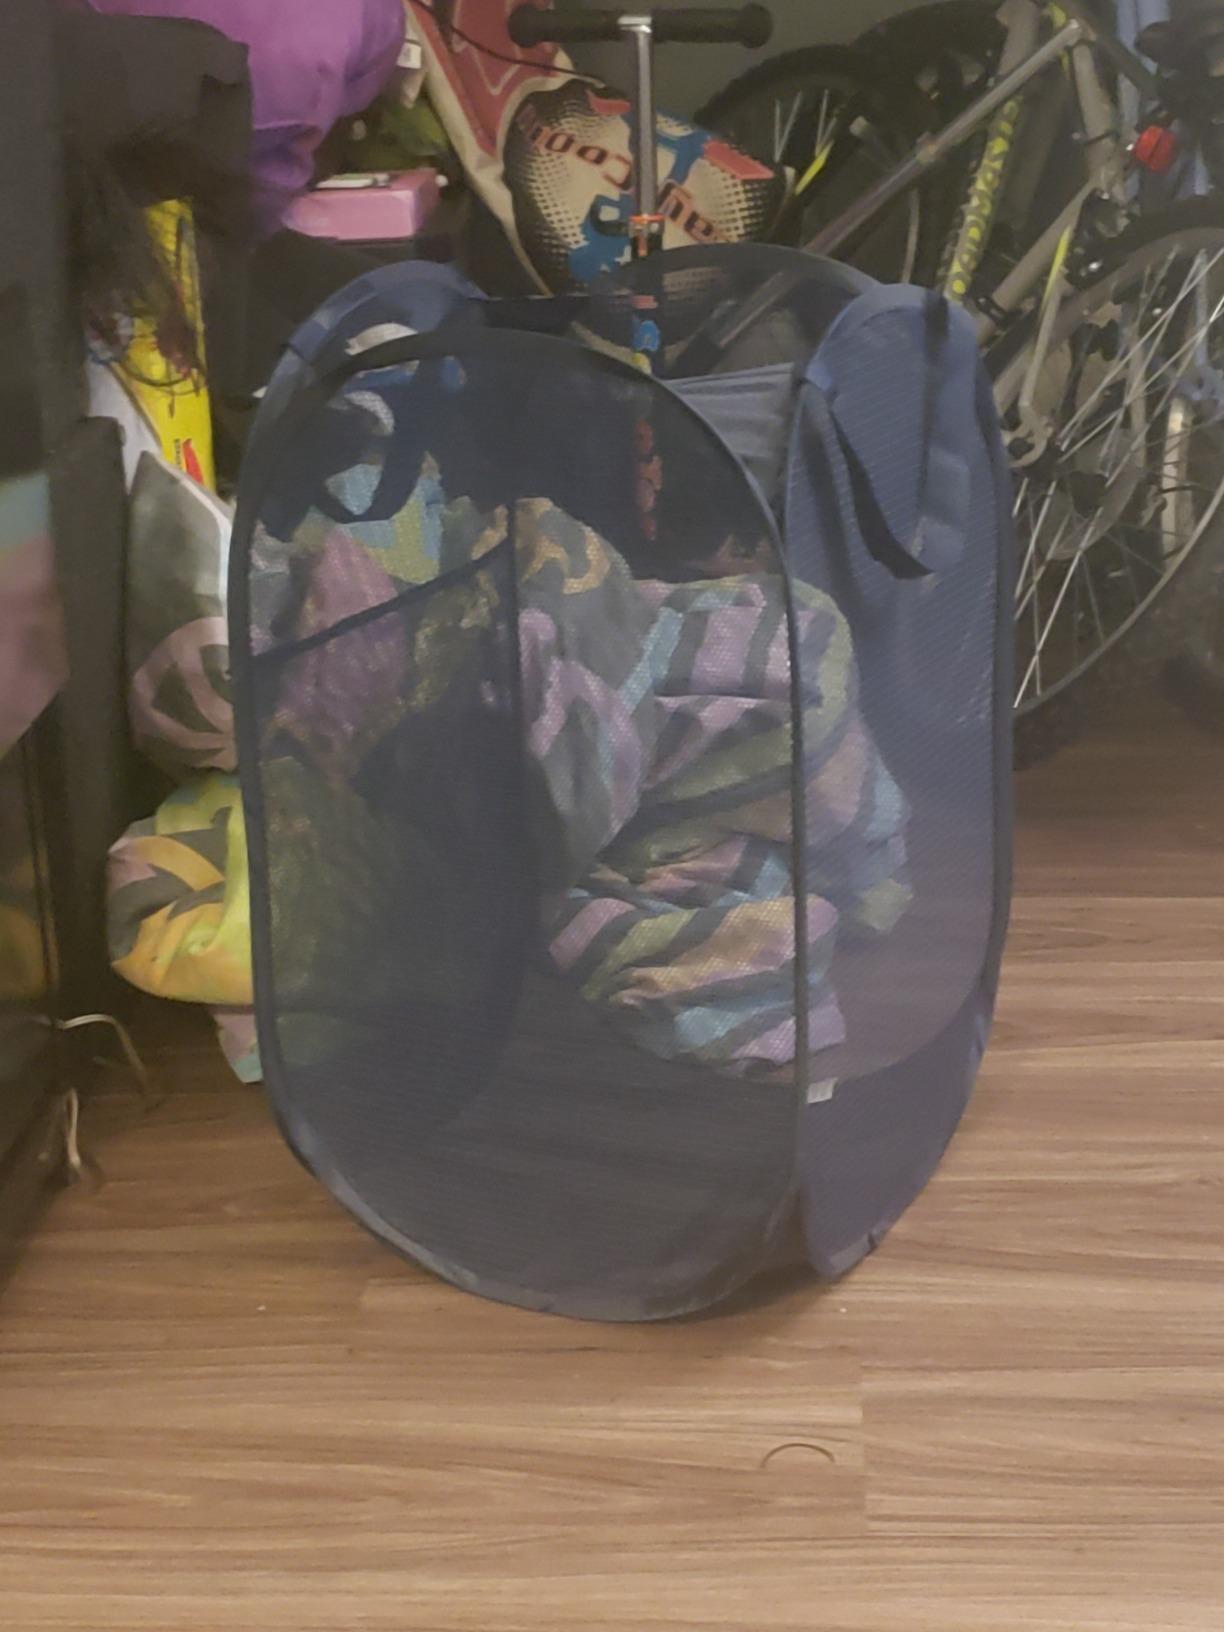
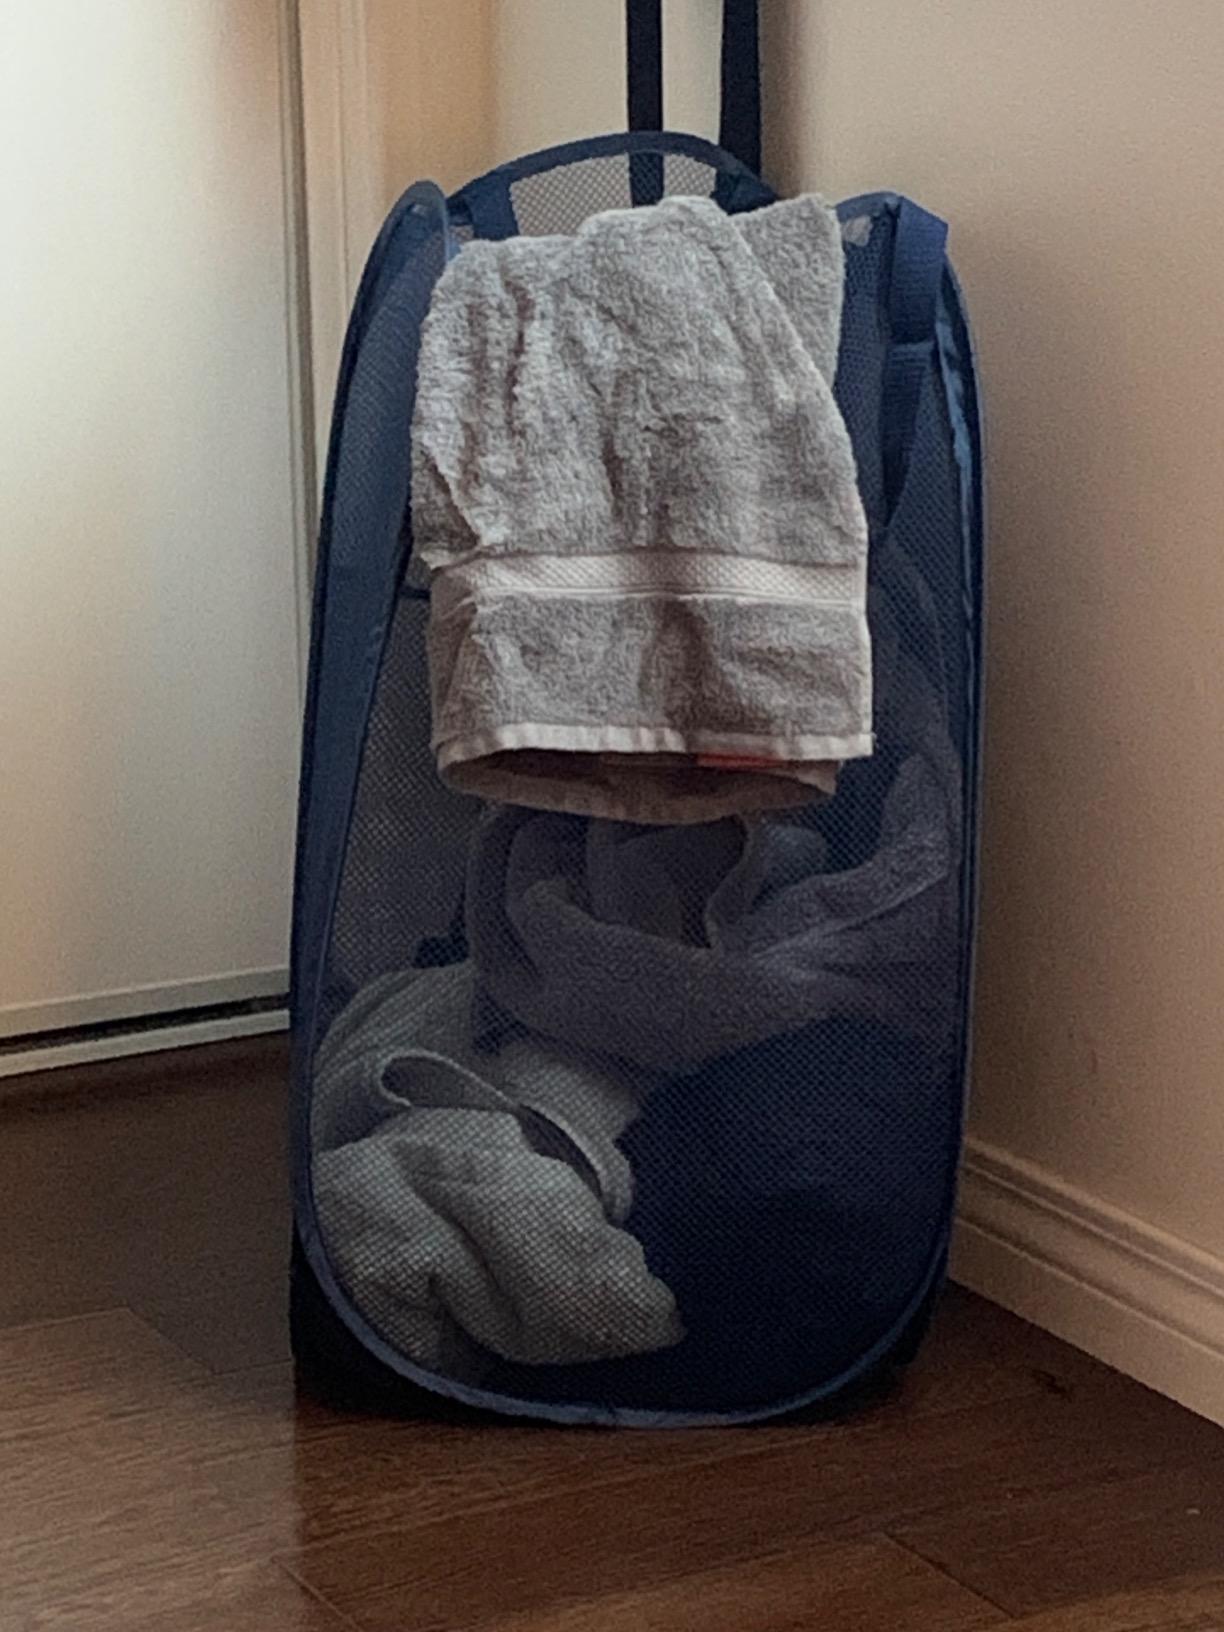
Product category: items_hamper
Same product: yes